Pterocarya rhoifolia

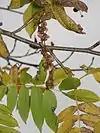

The tree flourishes in moist areas along riverbanks and mountain streams, and attains in height, flowering from May–July.